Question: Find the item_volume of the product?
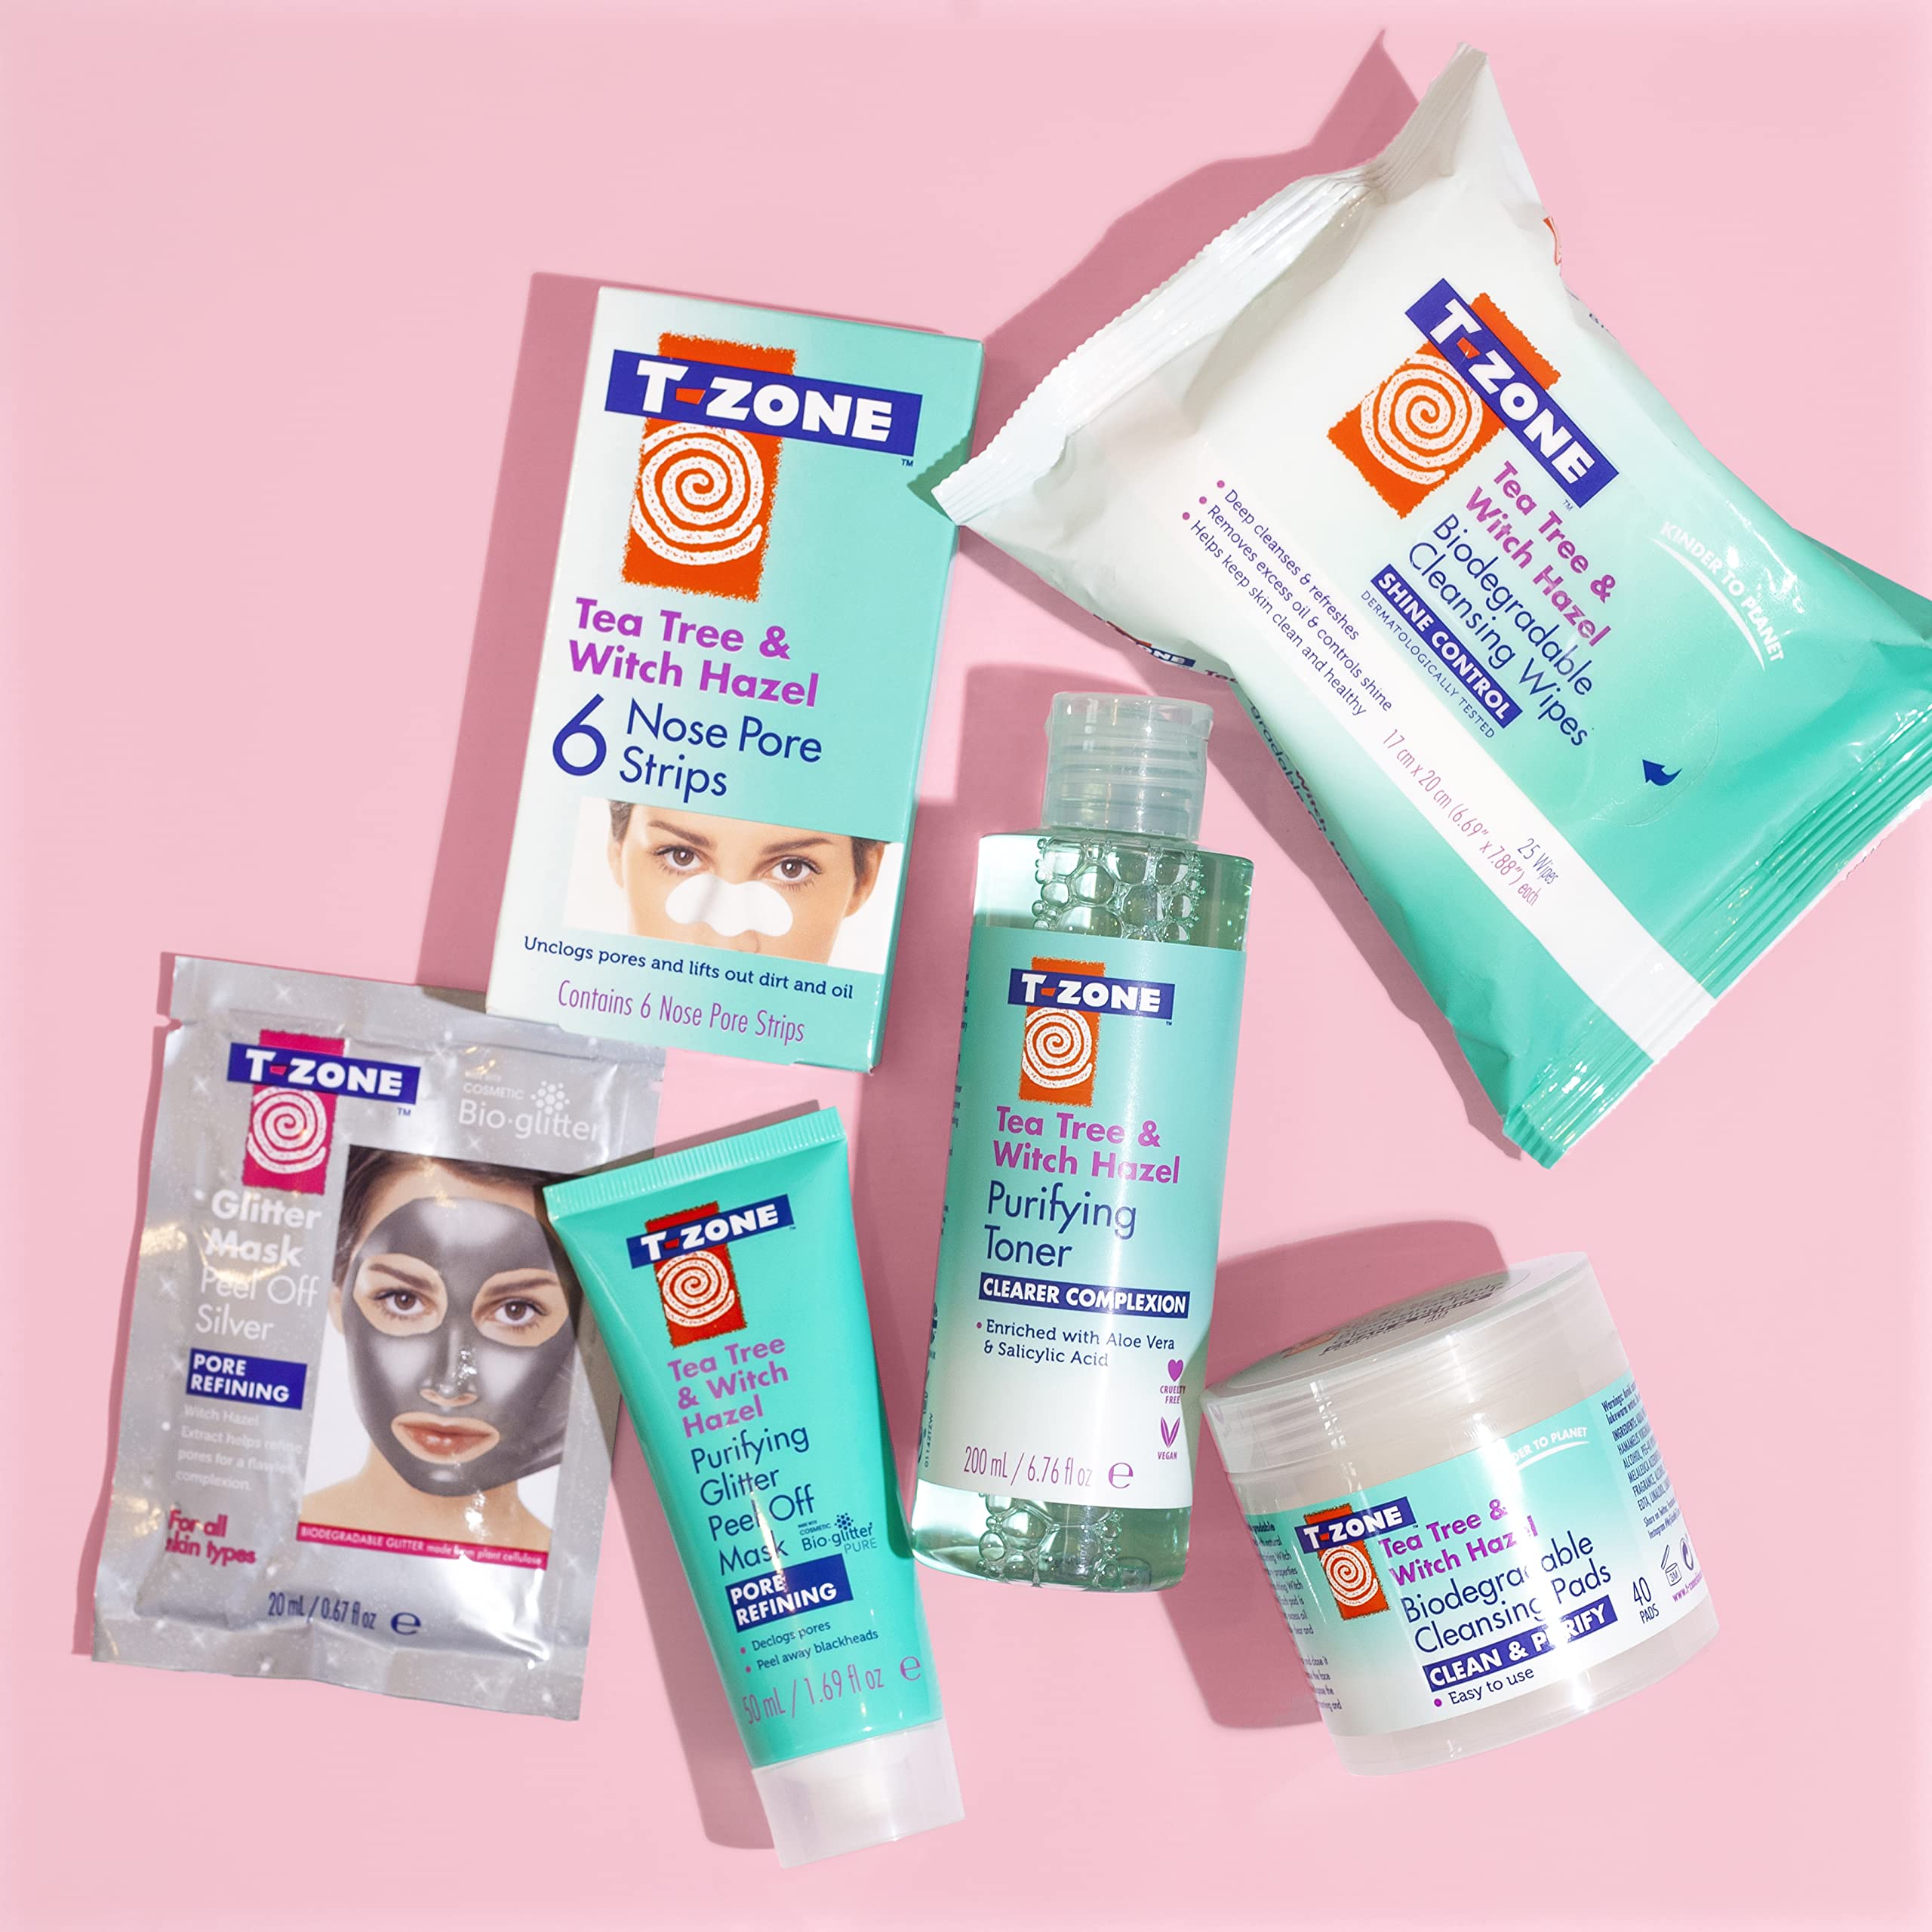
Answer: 1.69 fluid ounce